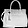
Label: Bag